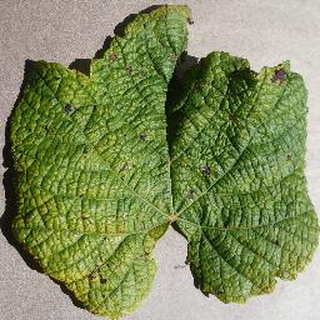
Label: grape_leaf_blight